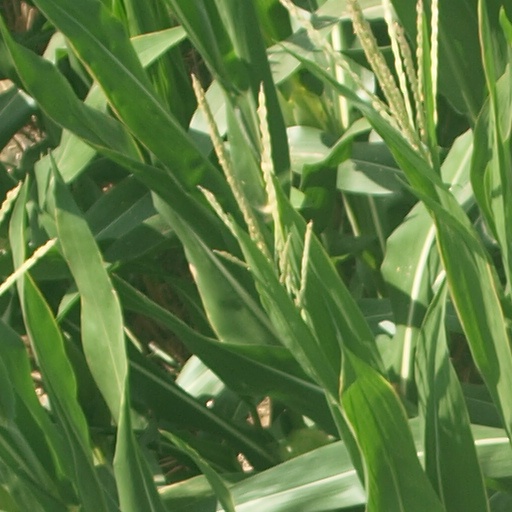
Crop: maize; corn